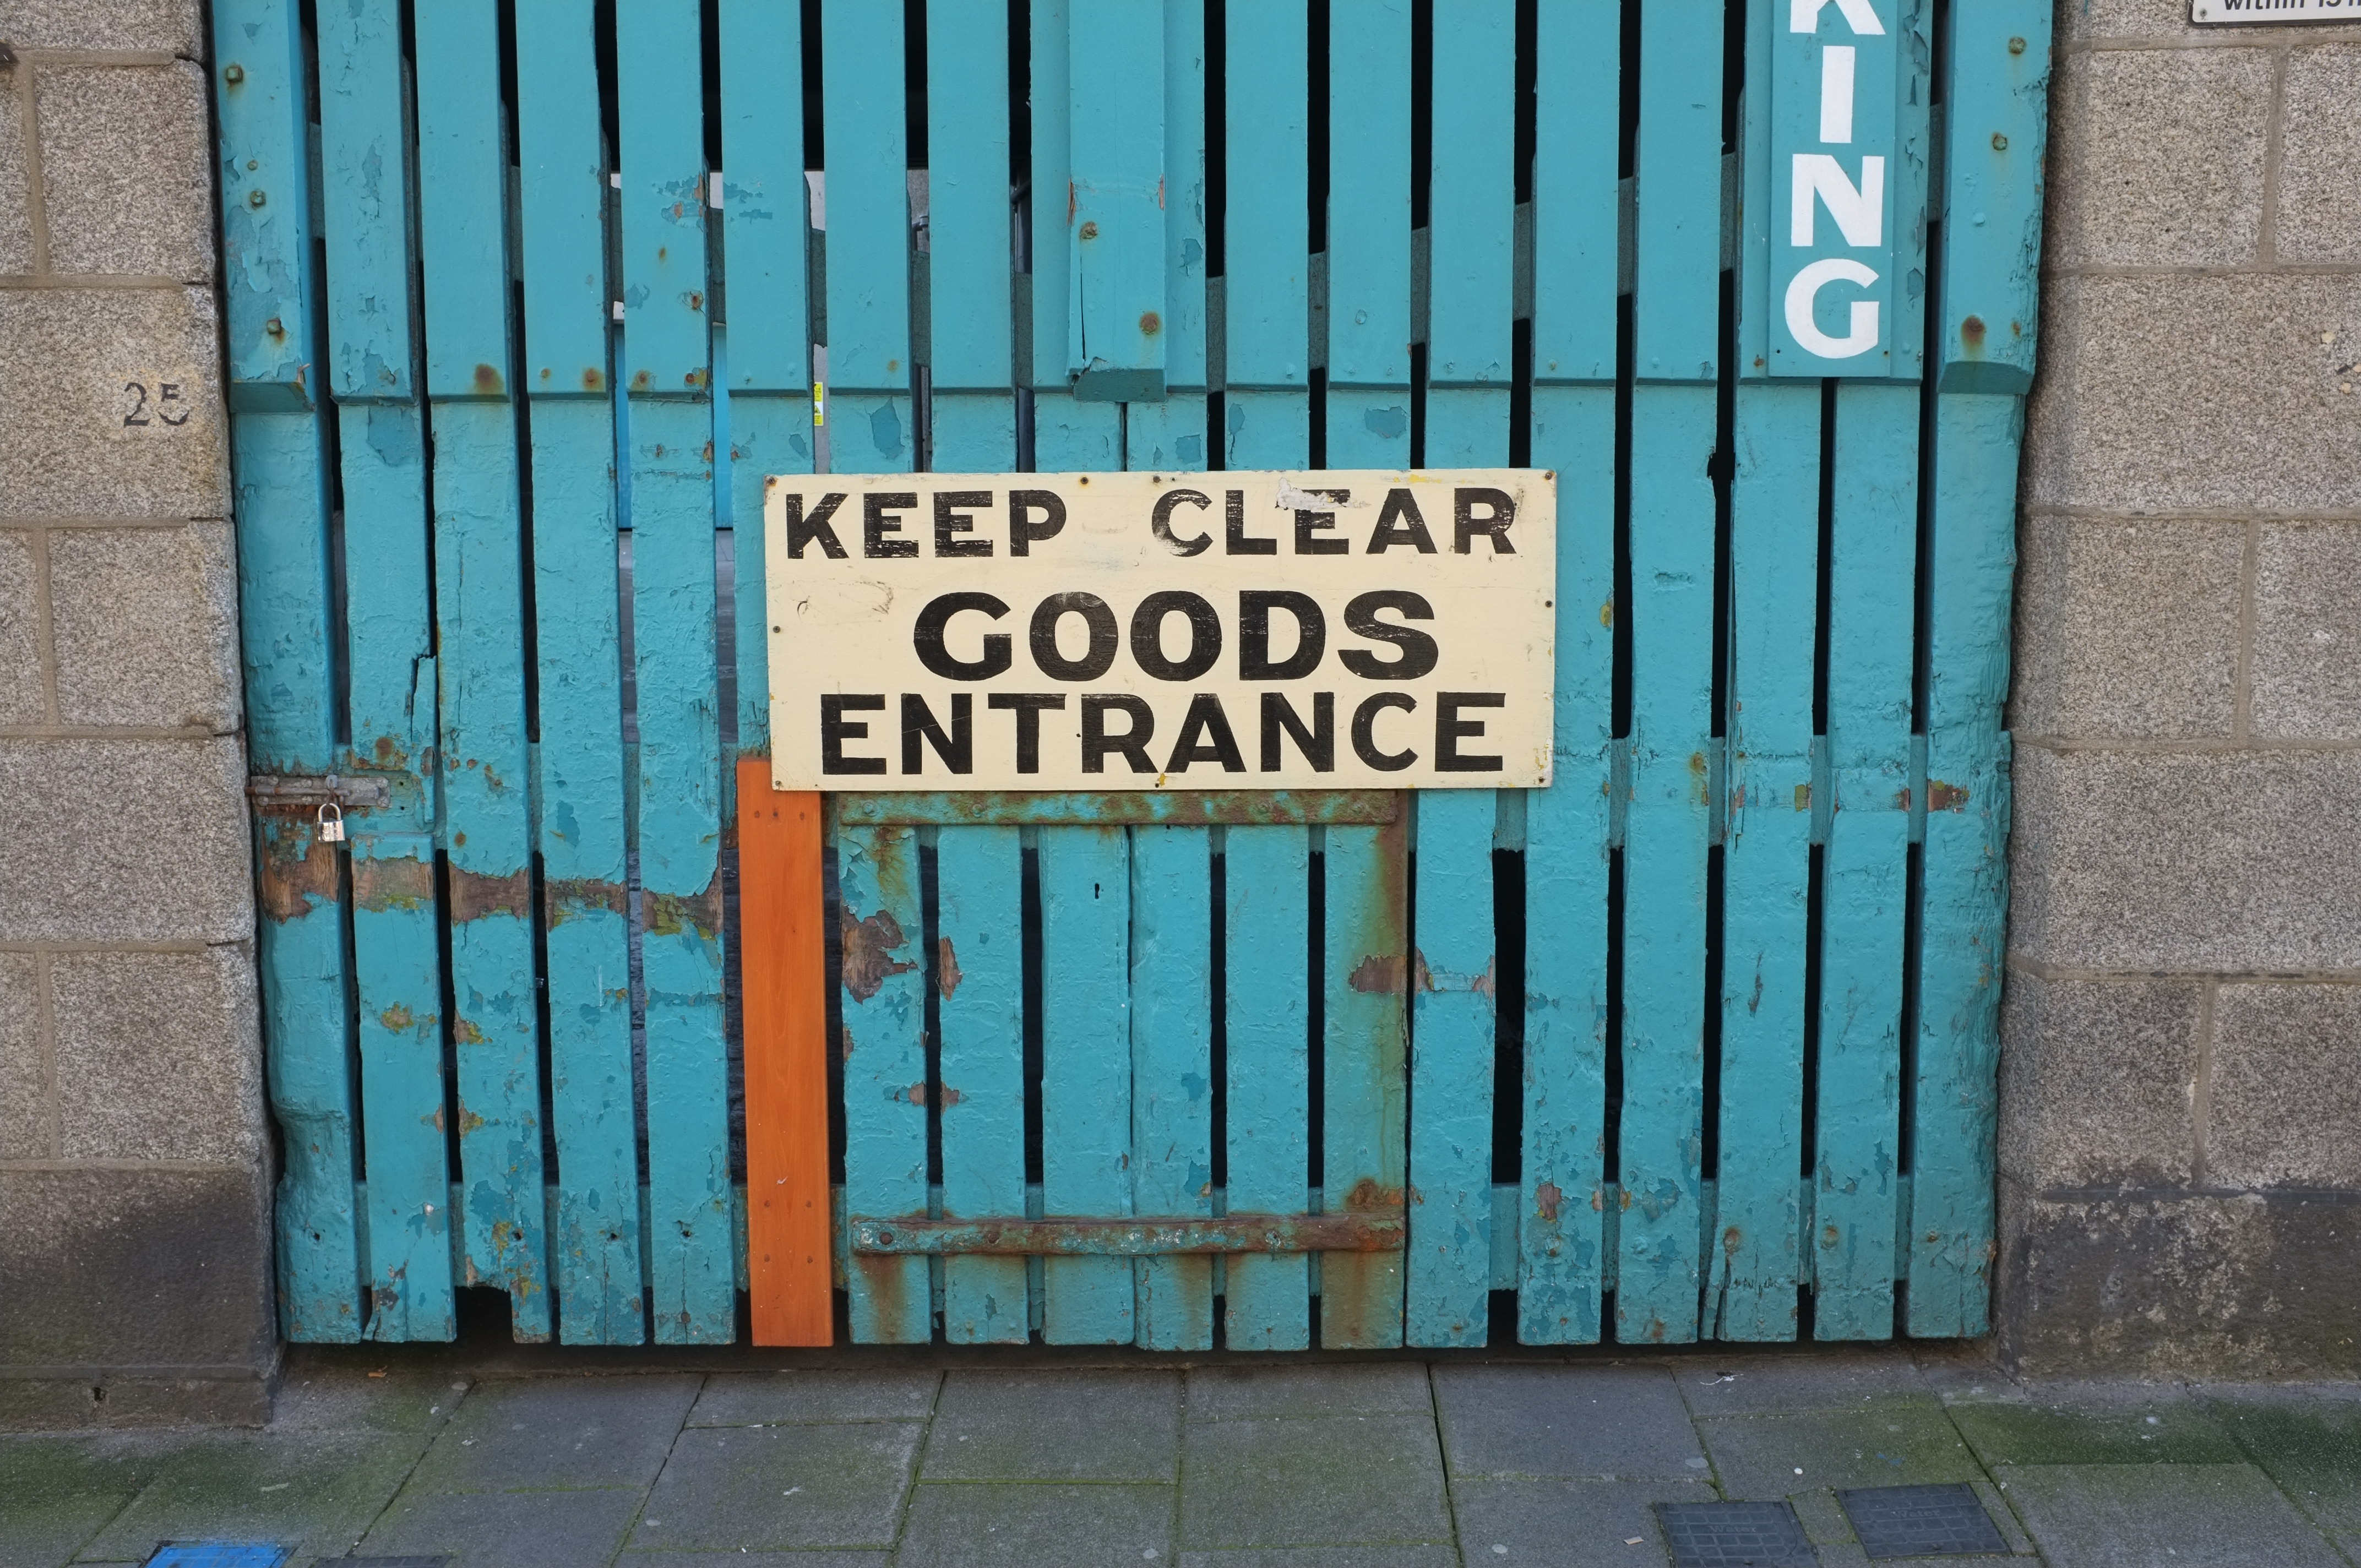
road, street, wall, sign, color, facade, blue, port, street sign, graffiti, signage, lane, street art, art, infrastructure, driveway, neighbourhood, urban area, parking bans